Cristián Monckeberg

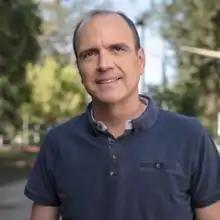
Cristián Monckeberg in 2021.

Cristián Monckeberg Bruner (born 12 May 1968) is a Chilean lawyer and politician. He was deputy for the 2006–2018 period, president of Renovación Nacional (2014–2018), three–time minister during the second government of the President Sebastián Piñera (2018–2022) and Constituent Conventional of the Republic of Chile.